InterCity East Coast

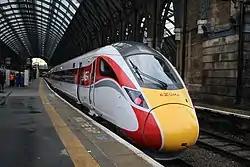
LNER 800105 at in 2019

InterCity East Coast is a railway franchise for passenger trains on the East Coast Main Line in the United Kingdom from London King's Cross to Hull, Leeds, Bradford, Harrogate, Newcastle, Edinburgh, Glasgow, Inverness and Aberdeen. It was formed during the privatisation of British Rail and transferred to the private sector in April 1996.